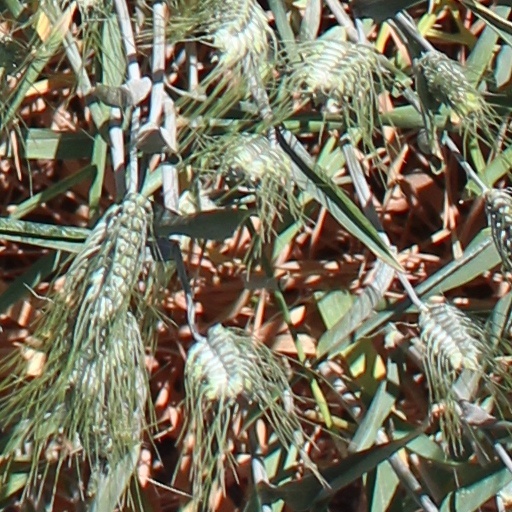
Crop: wheat